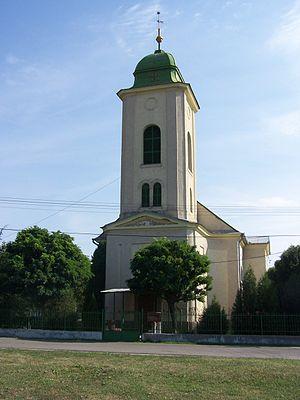
Tiszapalkonya est un village et une commune du comitat de Borsod-Abaúj-Zemplén en Hongrie.